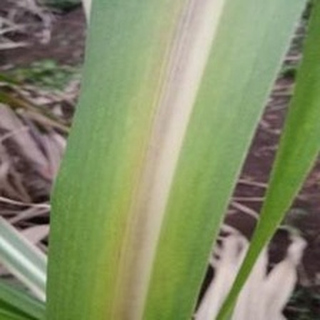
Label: sugarcane_yellow_leaf_disease